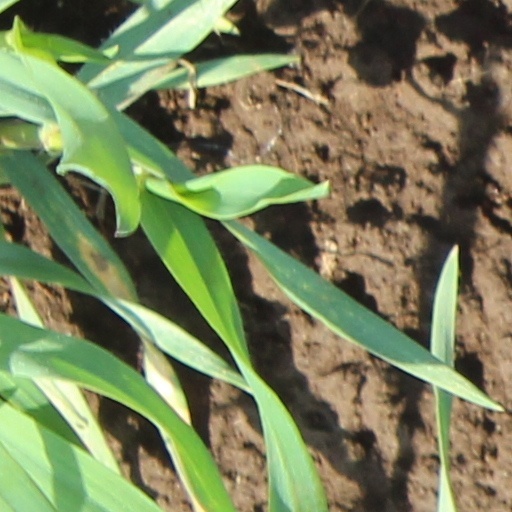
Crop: wheat